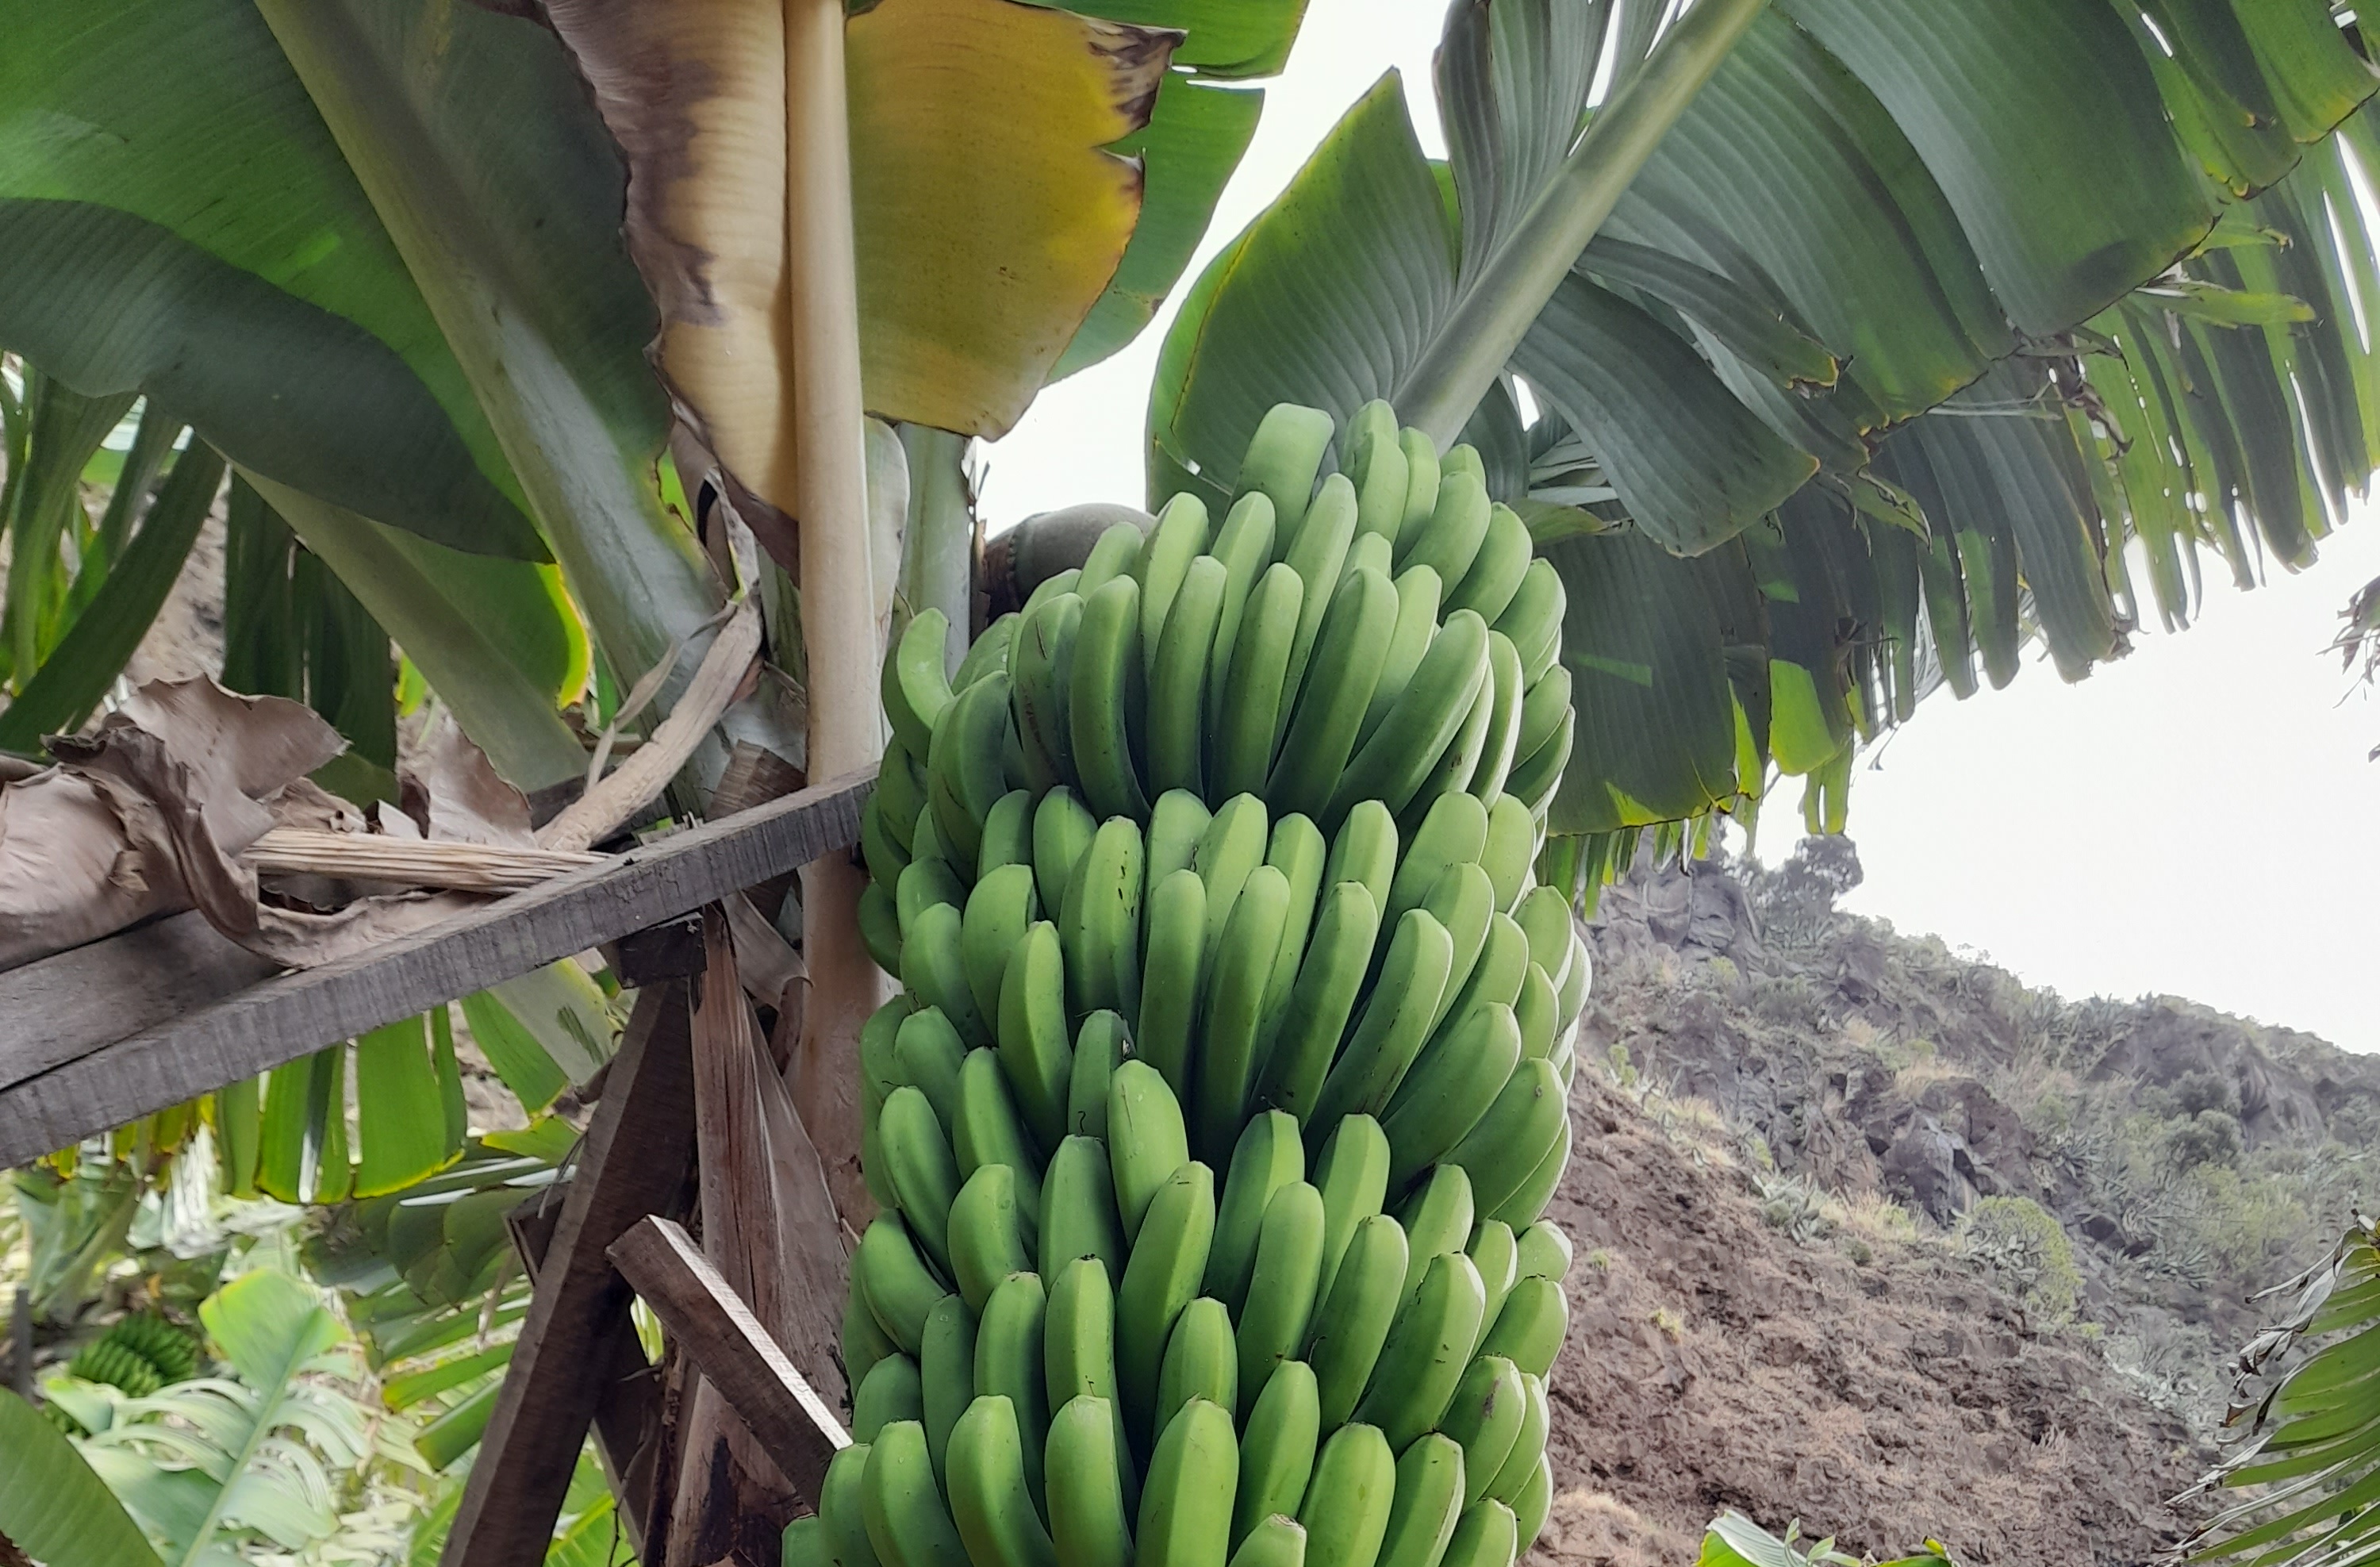
Label: Keep